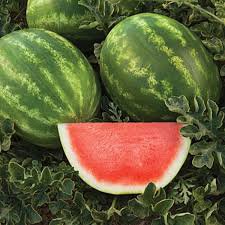
Label: Watermelon